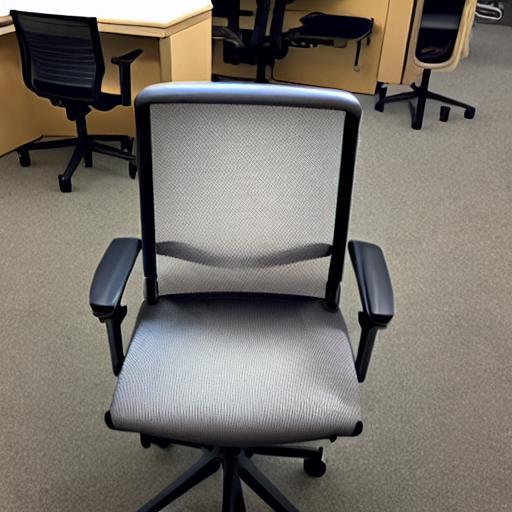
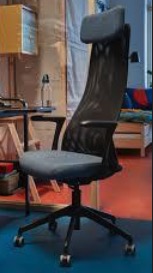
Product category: items_chair
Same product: no